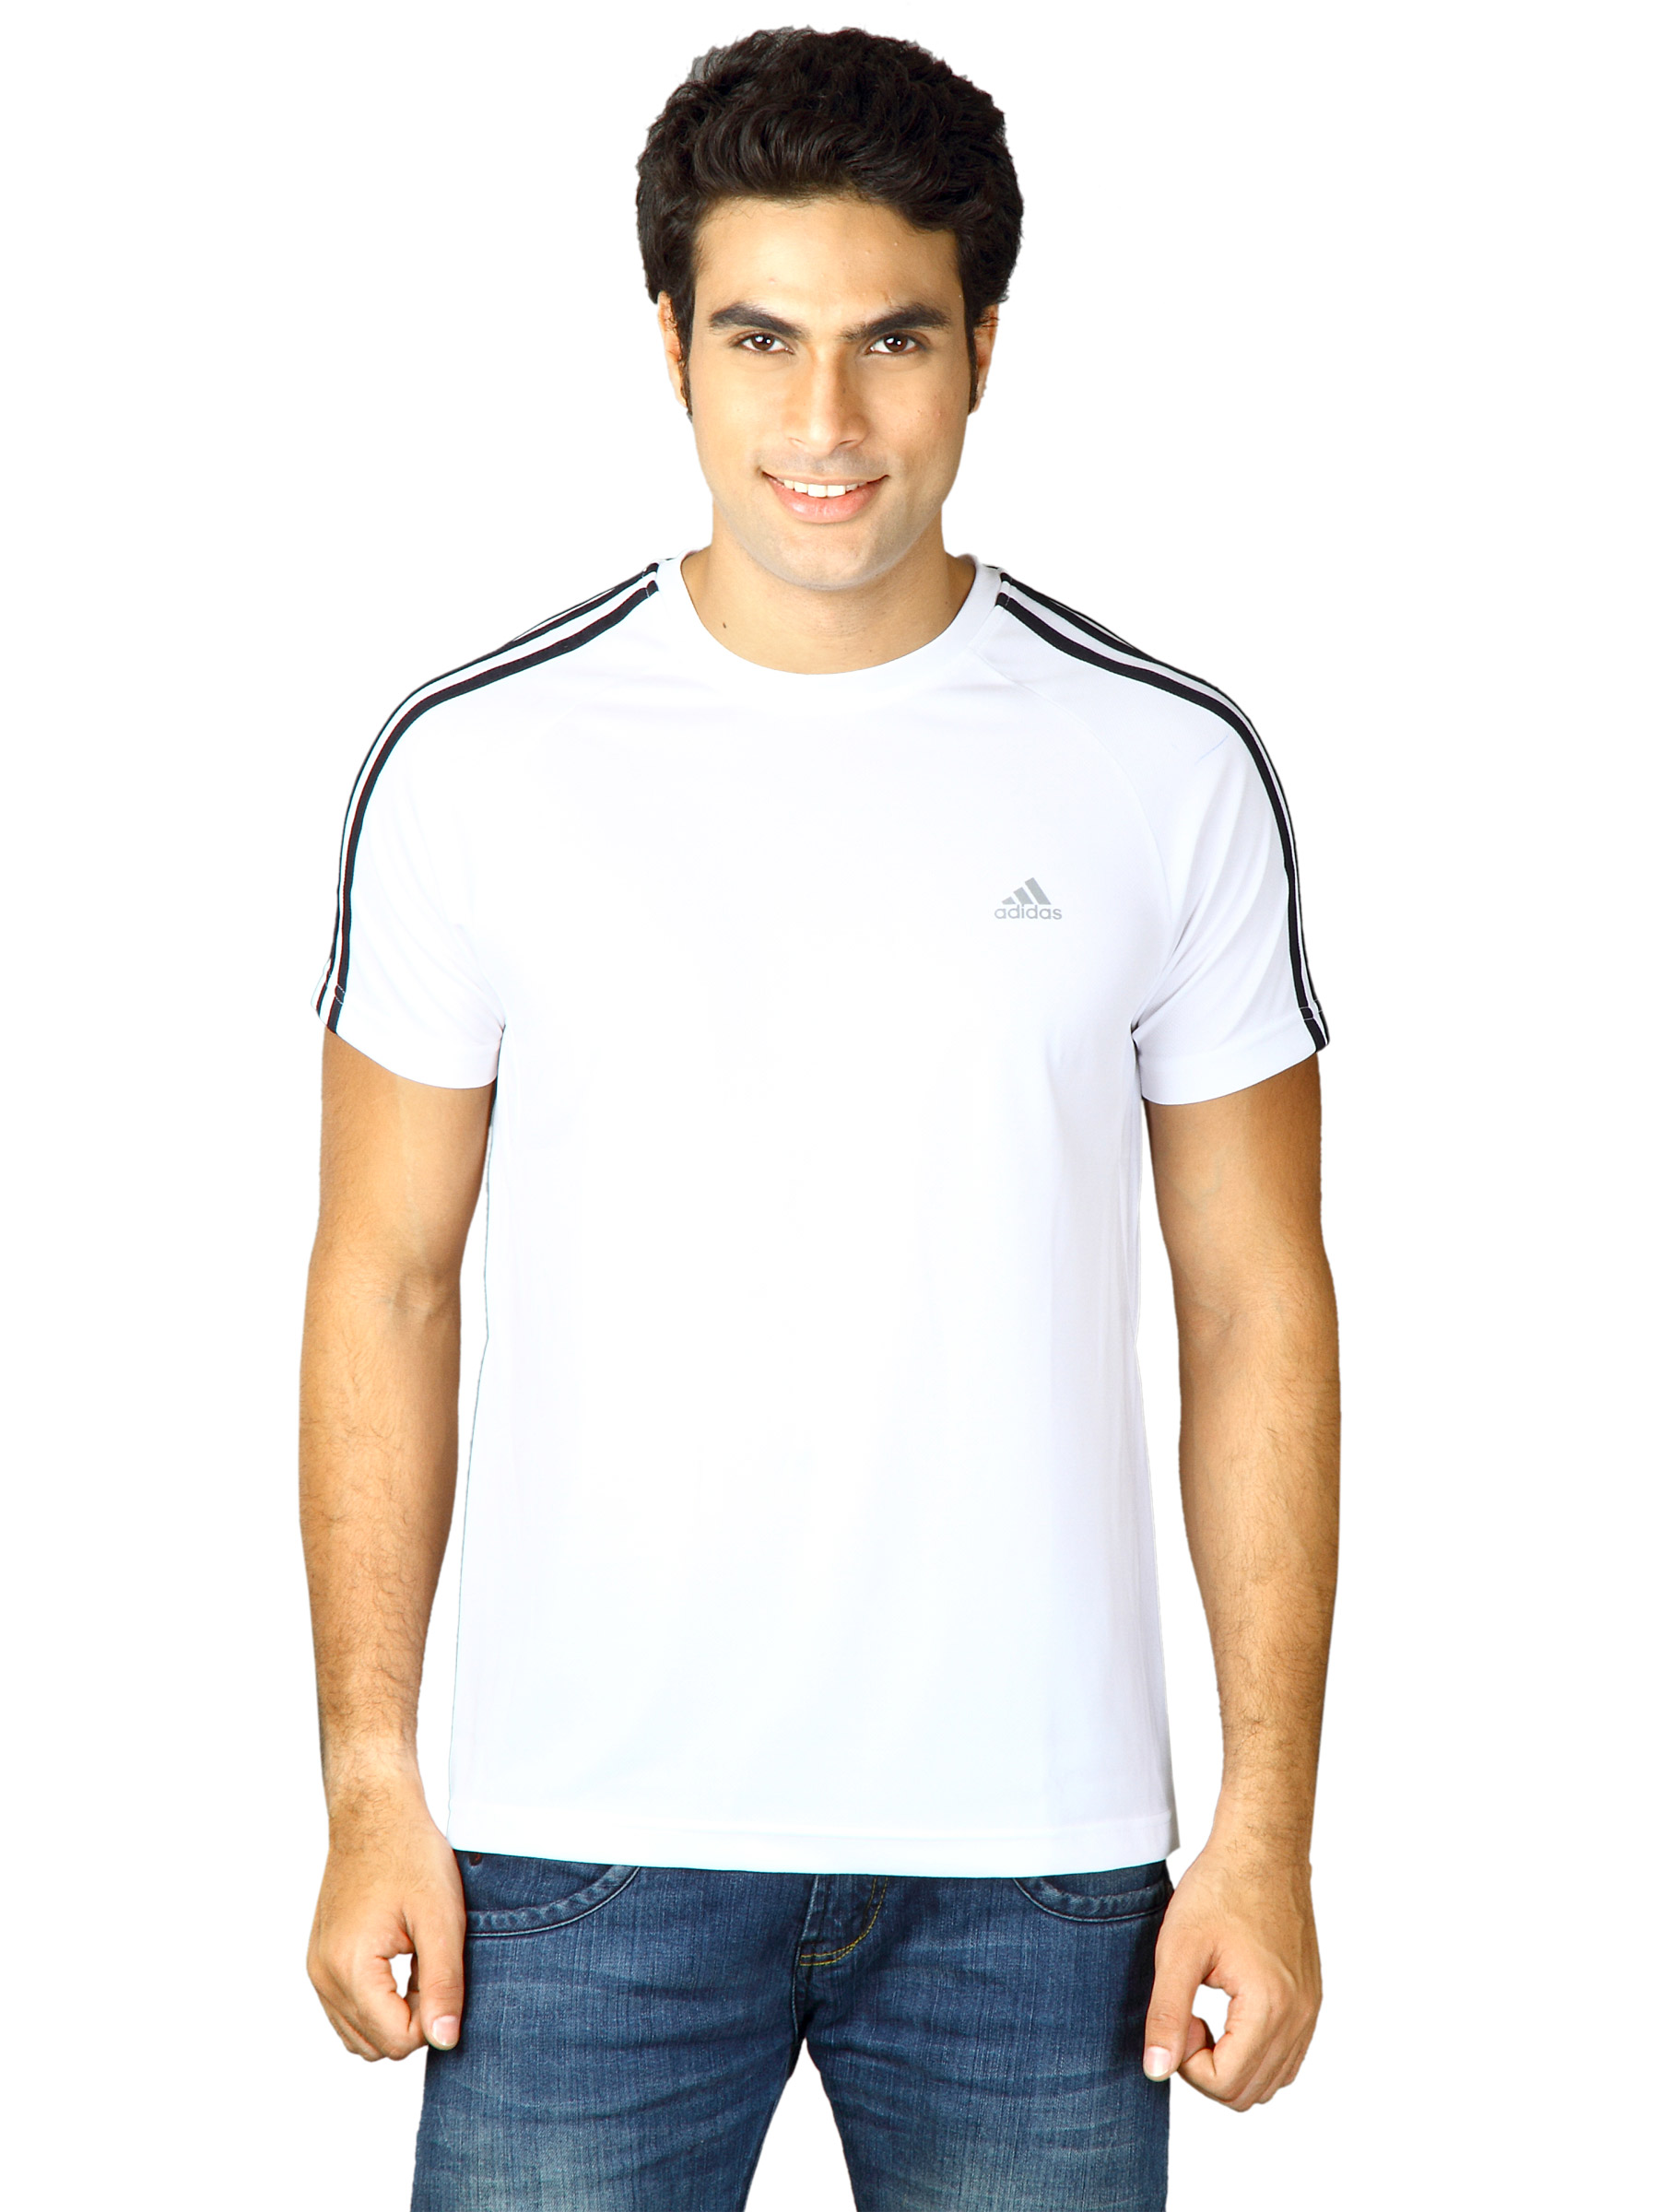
ADIDAS Men Ess 3s White T-Shirt
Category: Apparel / Topwear / Tshirts
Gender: Men
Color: White
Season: Fall 2011
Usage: Casual